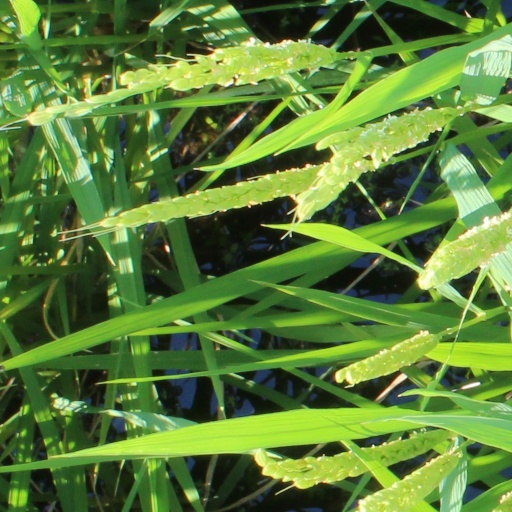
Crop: rice